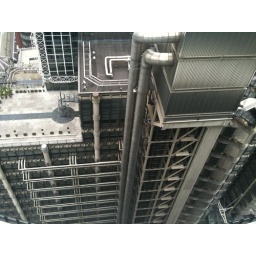
The office building Tom worked in for the week.